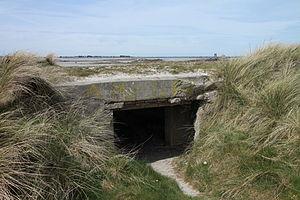
Le site des Dunes de Keremma, situé dans le nord Finistère sur les communes de Tréflez et Plounévez-Lochrist, est le plus grand cordon dunaire de Bretagne. D'une superficie d'environ 185 hectares, il est la propriété du conservatoire du littoral depuis 1987.